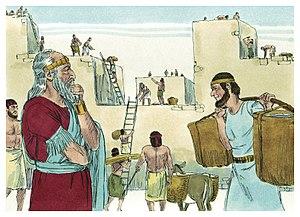
Illustration biblique du livre de la First Book of Kings chapitre 11 עברית: 11 האיור המקראי של change me! פרק हिन्दी: {{{hi}}} अध्याय change me! की पुस्तक की बाइबिल चित्रण Bahasa Indonesia: Ilustrasi Alkitab dari First Book of Kings pasal 11 Italiano: Illustrazione biblica del libro della change me! Capitolo 11 日本語: change me!11章の本の聖書の実例 Jawa: Ilustrasi Alkitab saking First Book of Kings pasal 11 한국어: change me! 11 장 장부의 성경 그림 Bahasa Melayu: Ilustrasi Alkitab dari First Book of Kings pasal 11